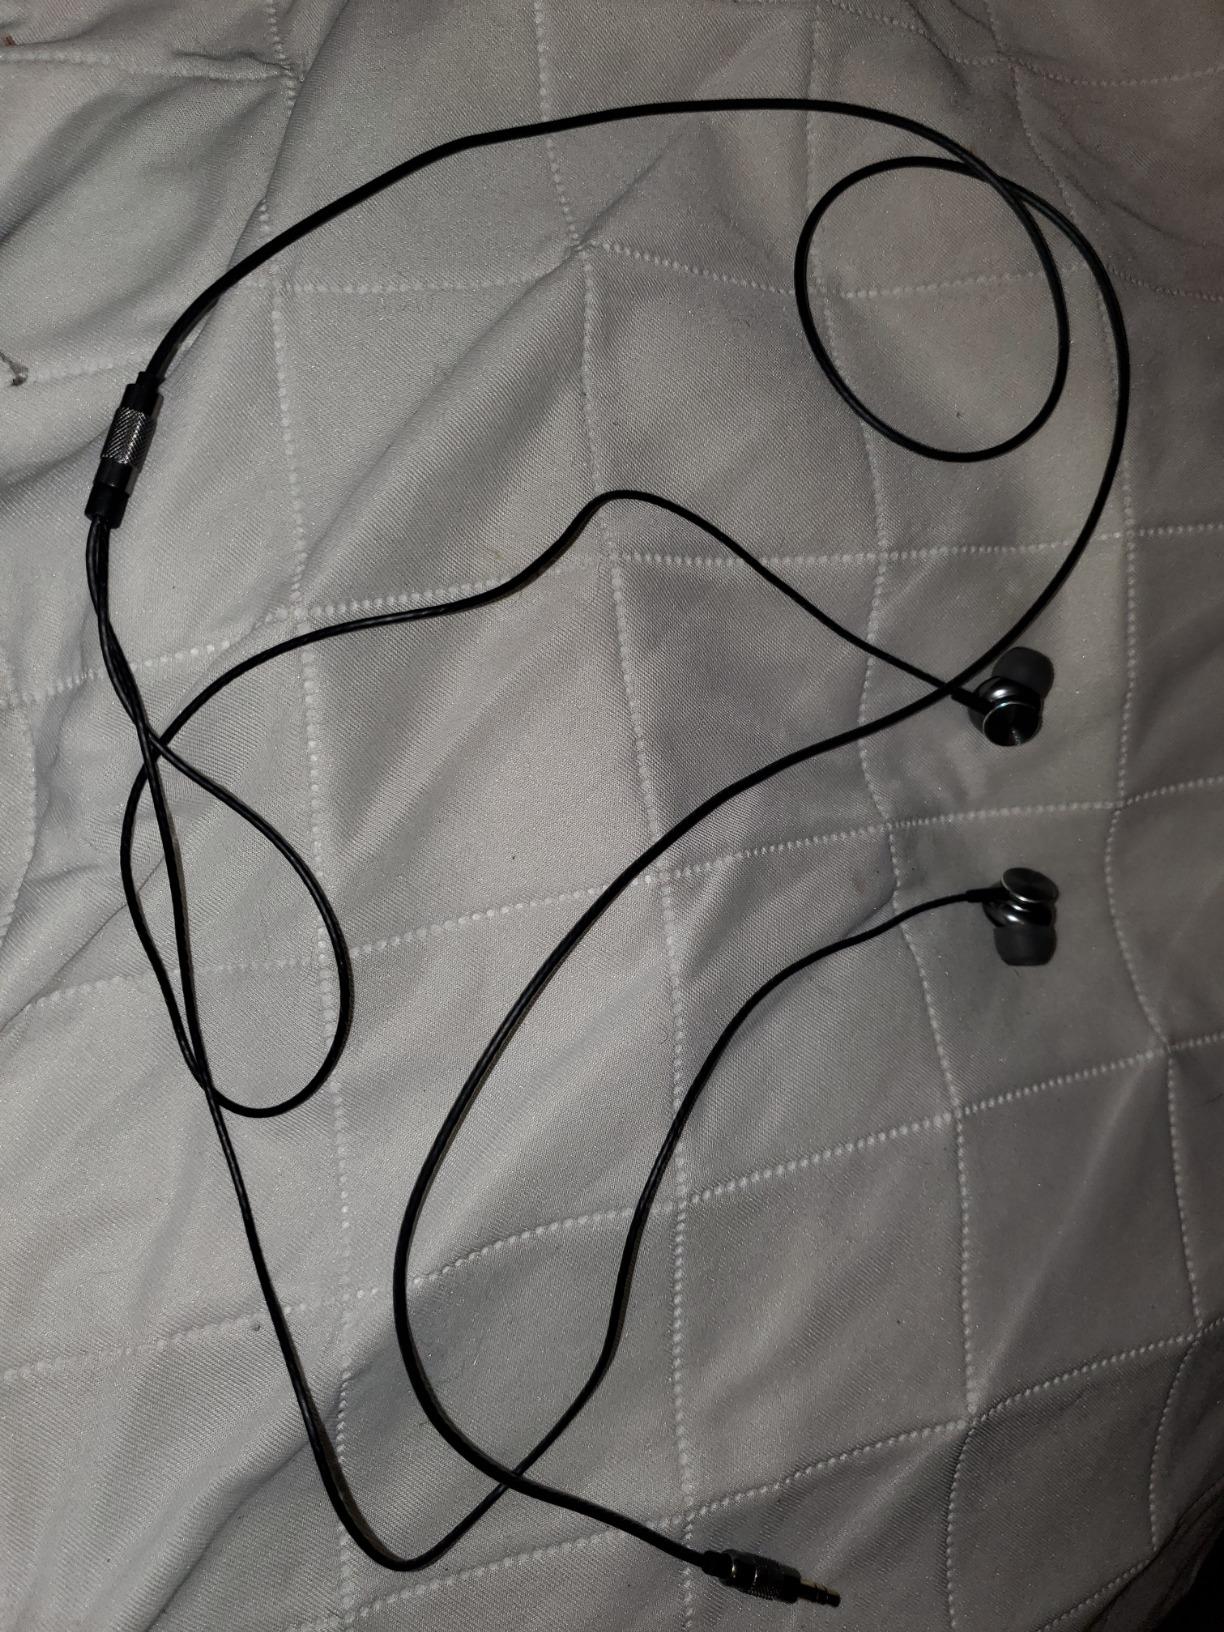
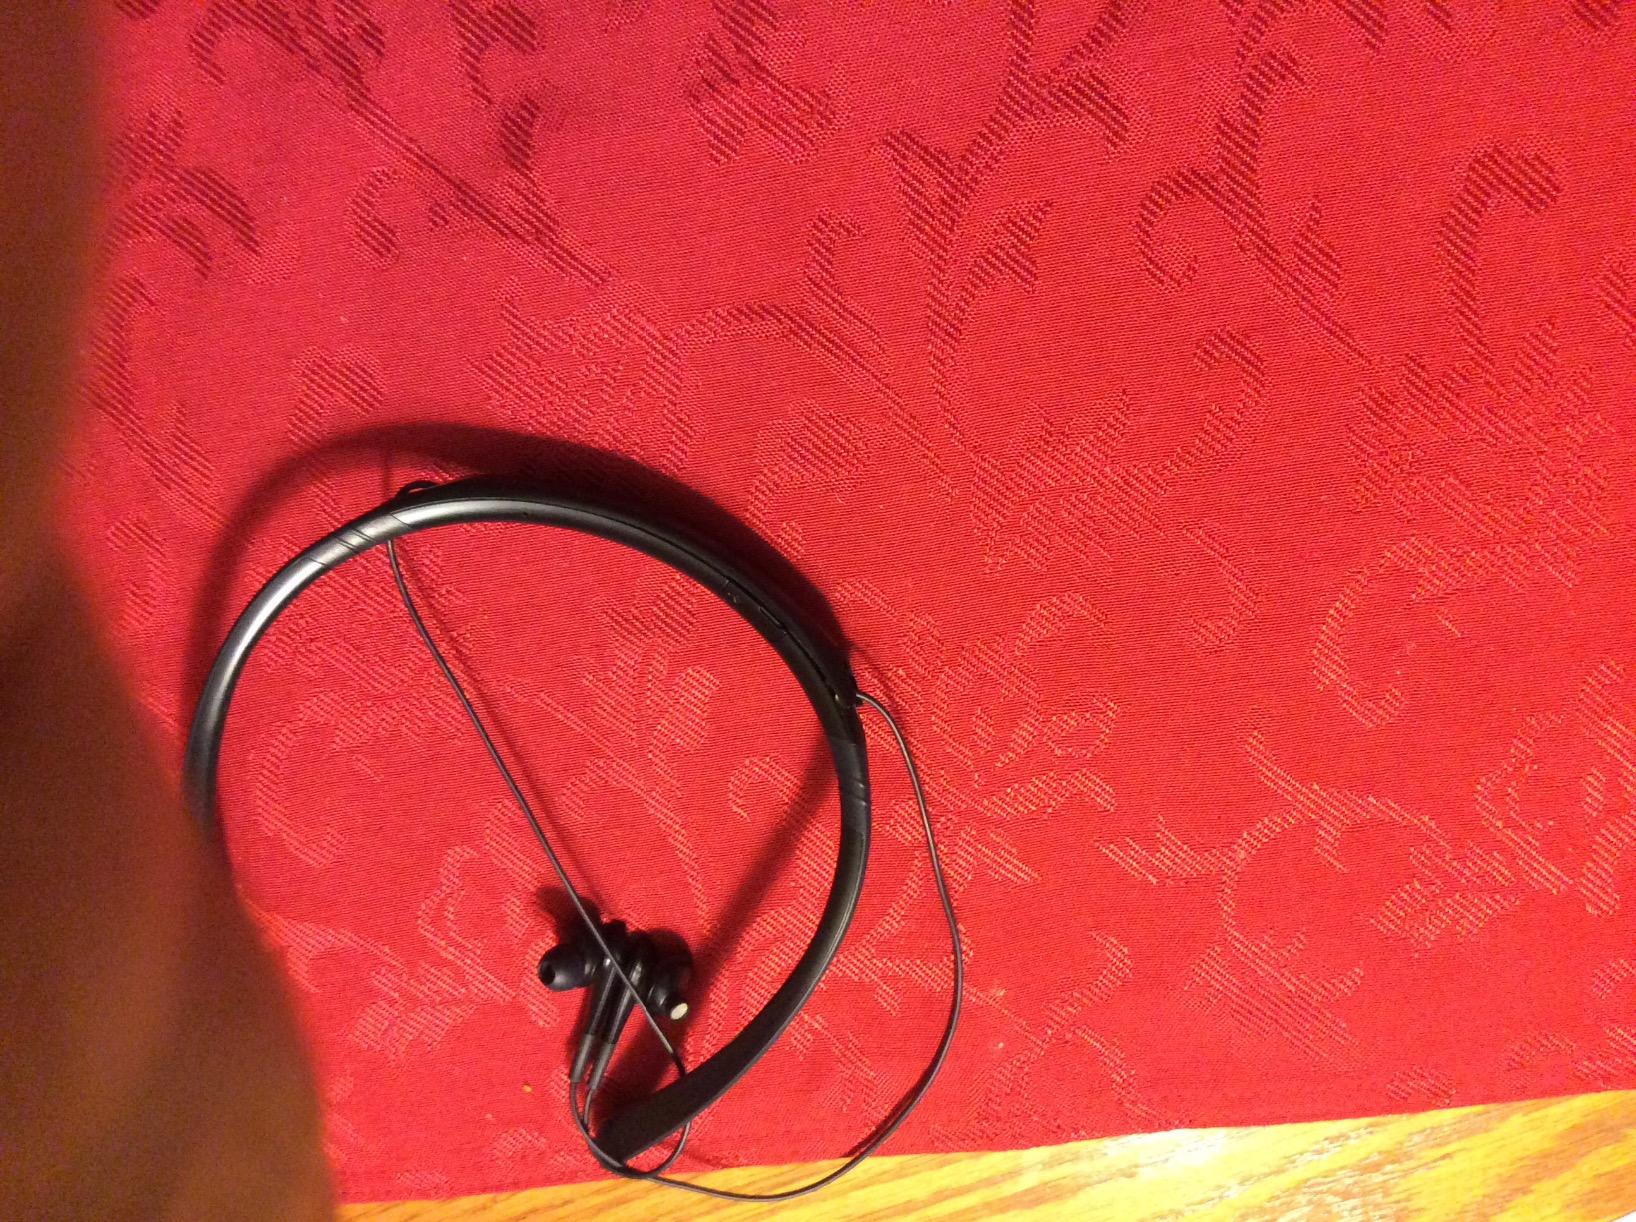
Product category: headphones
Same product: no